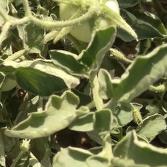
Crop: Tomato
Condition: virosis-d